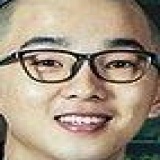
diễn viên Bạch Kính Đình